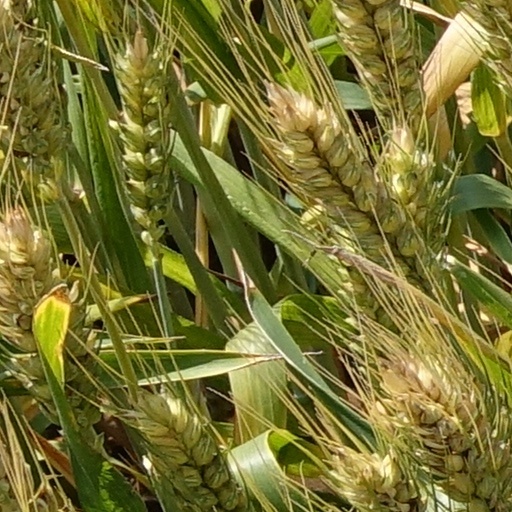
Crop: wheat